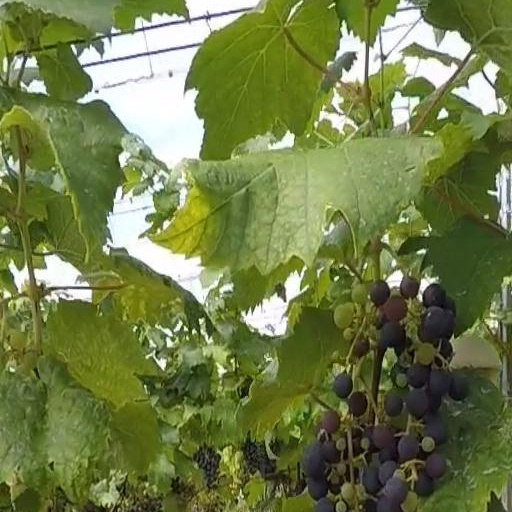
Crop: grape